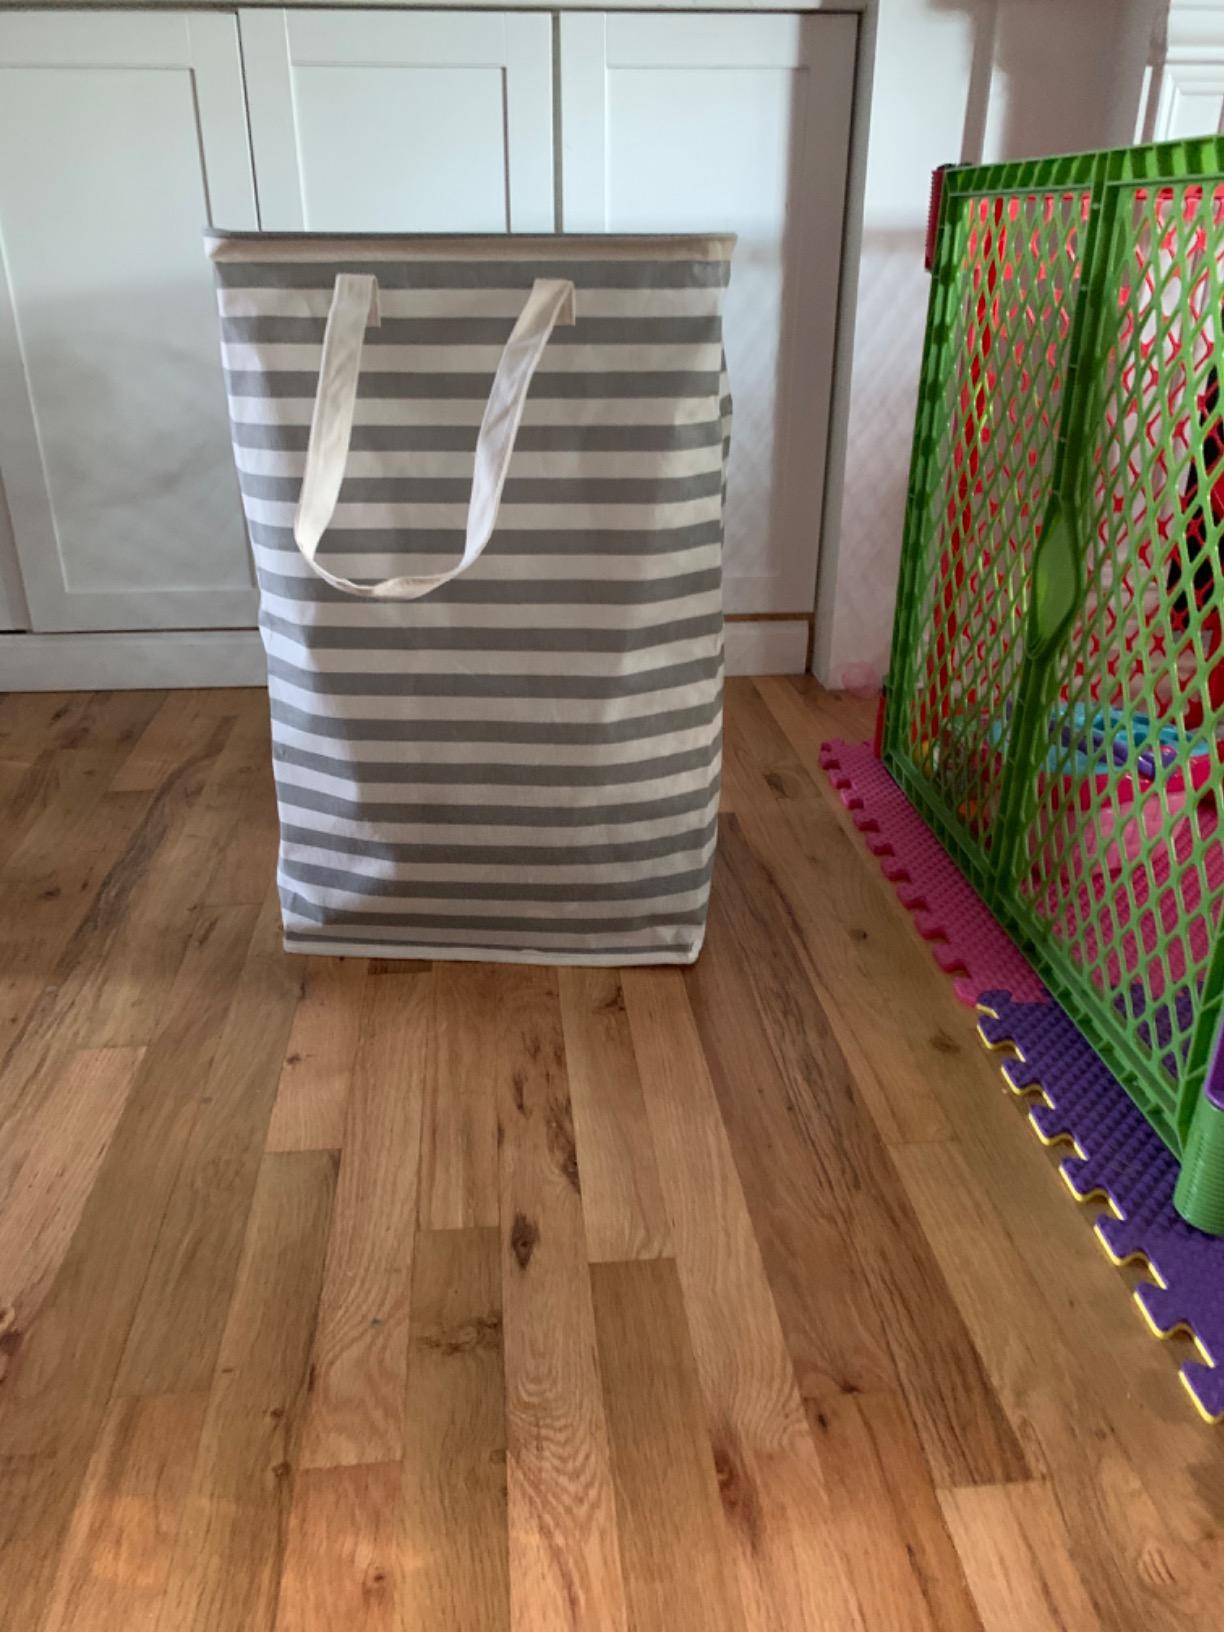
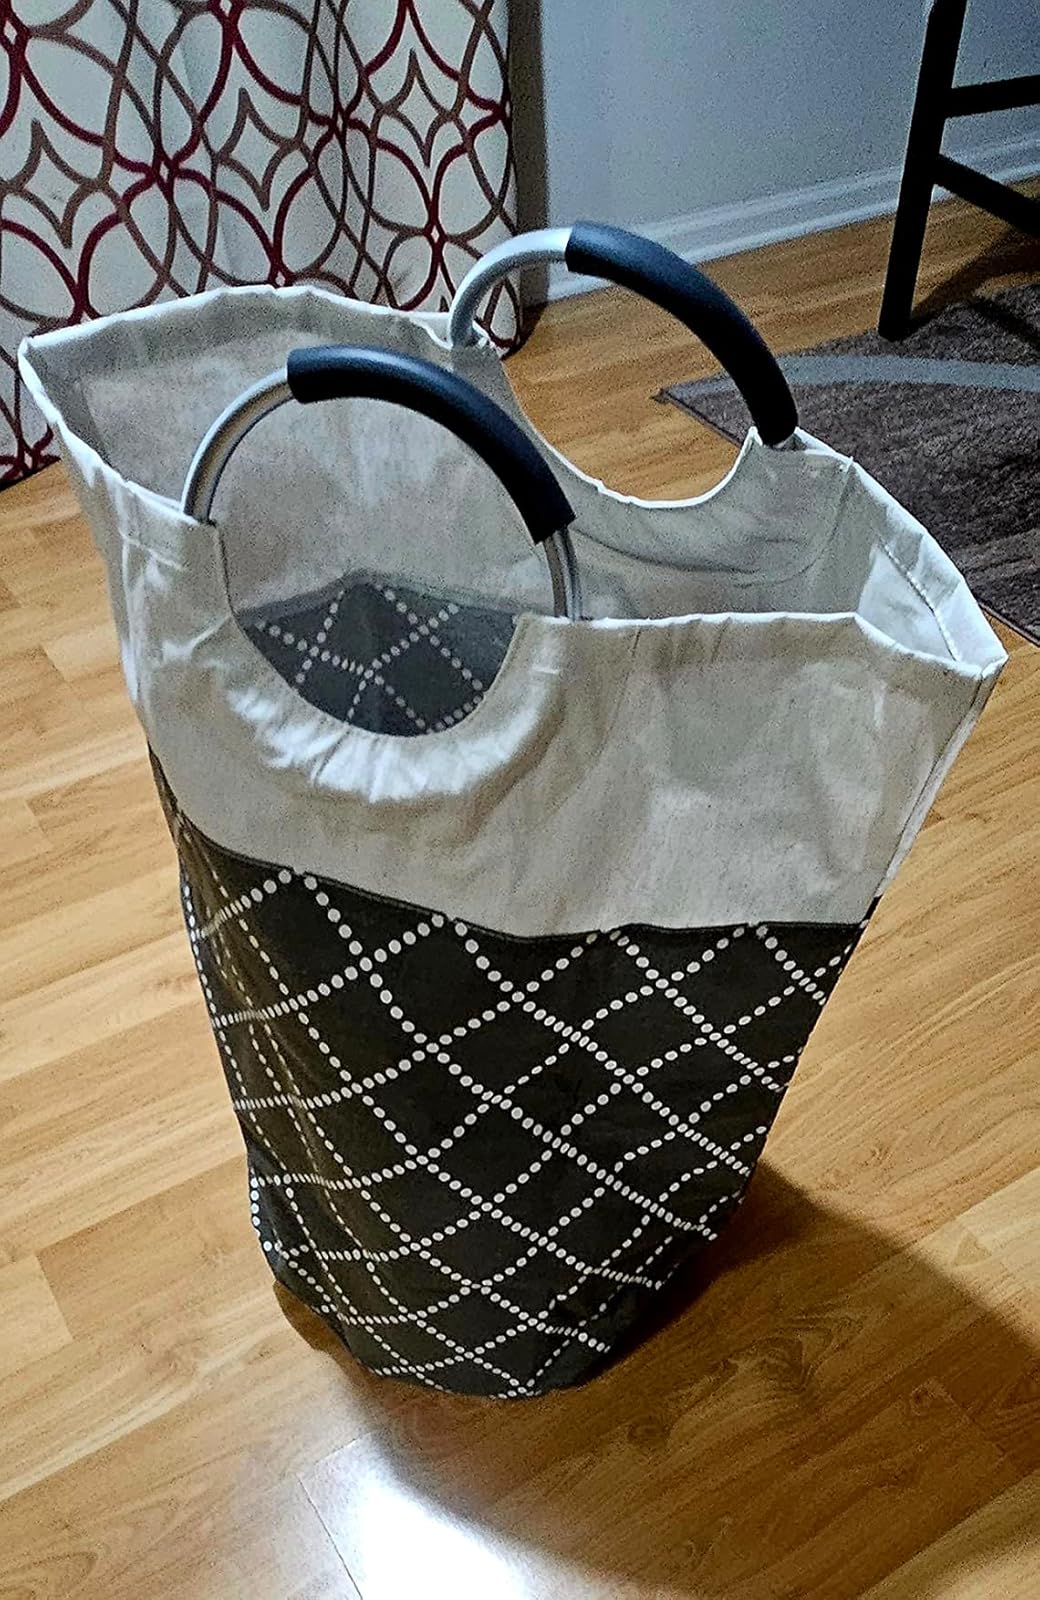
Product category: items_hamper
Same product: no